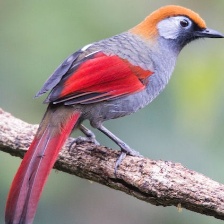
Species: RED TAILED THRUSH
Scientific name: NEOCOSSYPHUS RUFUS